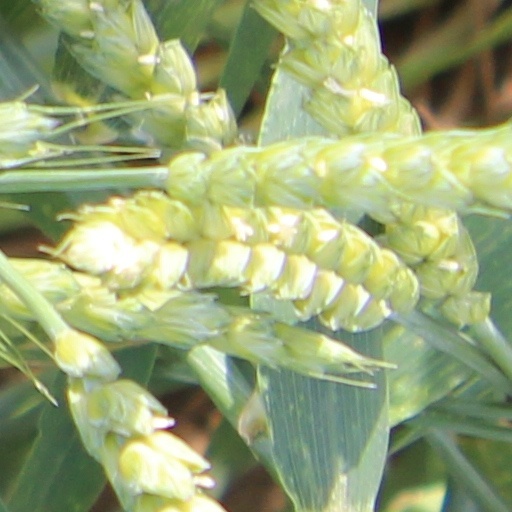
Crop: wheat